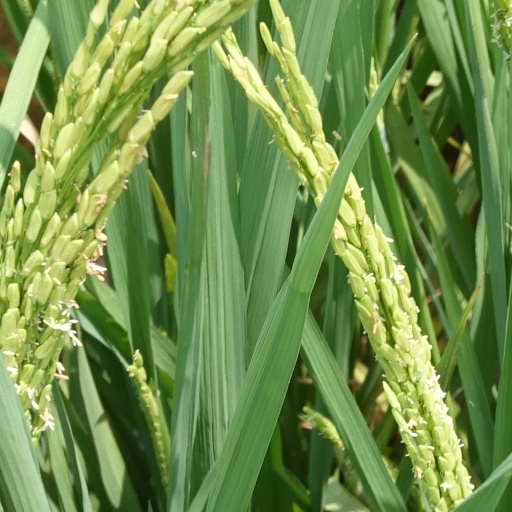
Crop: rice